Codex Aureus of Echternach

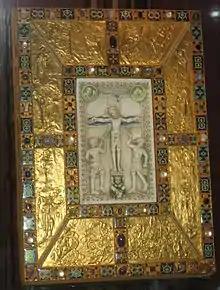
The front cover

The front cover of the manuscript is an Ottonian treasure binding which dates from about 50 years before the manuscript; the metalwork is attributed to the Trier workshop set up by Egbert, Archbishop of Trier. It centres on an ivory plaque showing the Crucifixion of Jesus, which is stylistically different from the other elements, and whose origin has been the subject of much discussion. The plaque has traces of blue paint on the cross and green paint highlighting some parts of the composition.